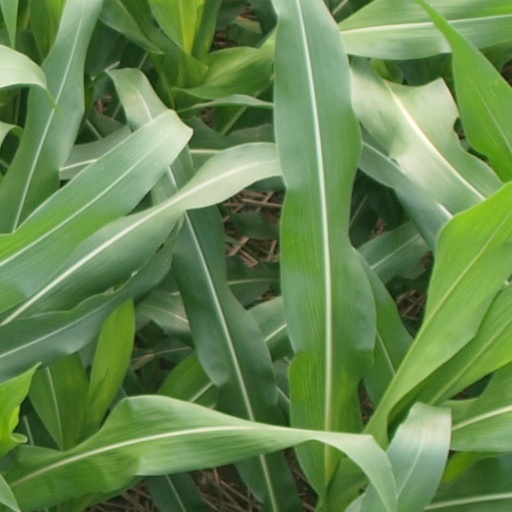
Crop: maize; corn